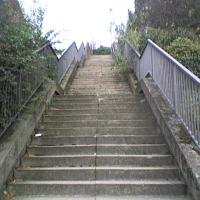
Weather: cloudy or overcast